Fanboys (film)

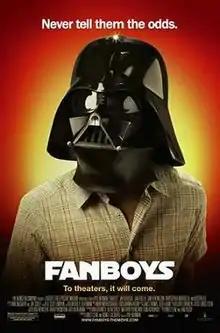
Theatrical release poster

Fanboys is a 2009 American comedy film directed by Kyle Newman, and starring Dan Fogler, Jay Baruchel, Sam Huntington, Chris Marquette, and Kristen Bell. The story follows a group of "Star Wars" fans who head on a road trip to Skywalker Ranch to steal a rough cut of "" (1999) for their dying friend. The Weinstein Company released it in the United States on February 6, 2009.